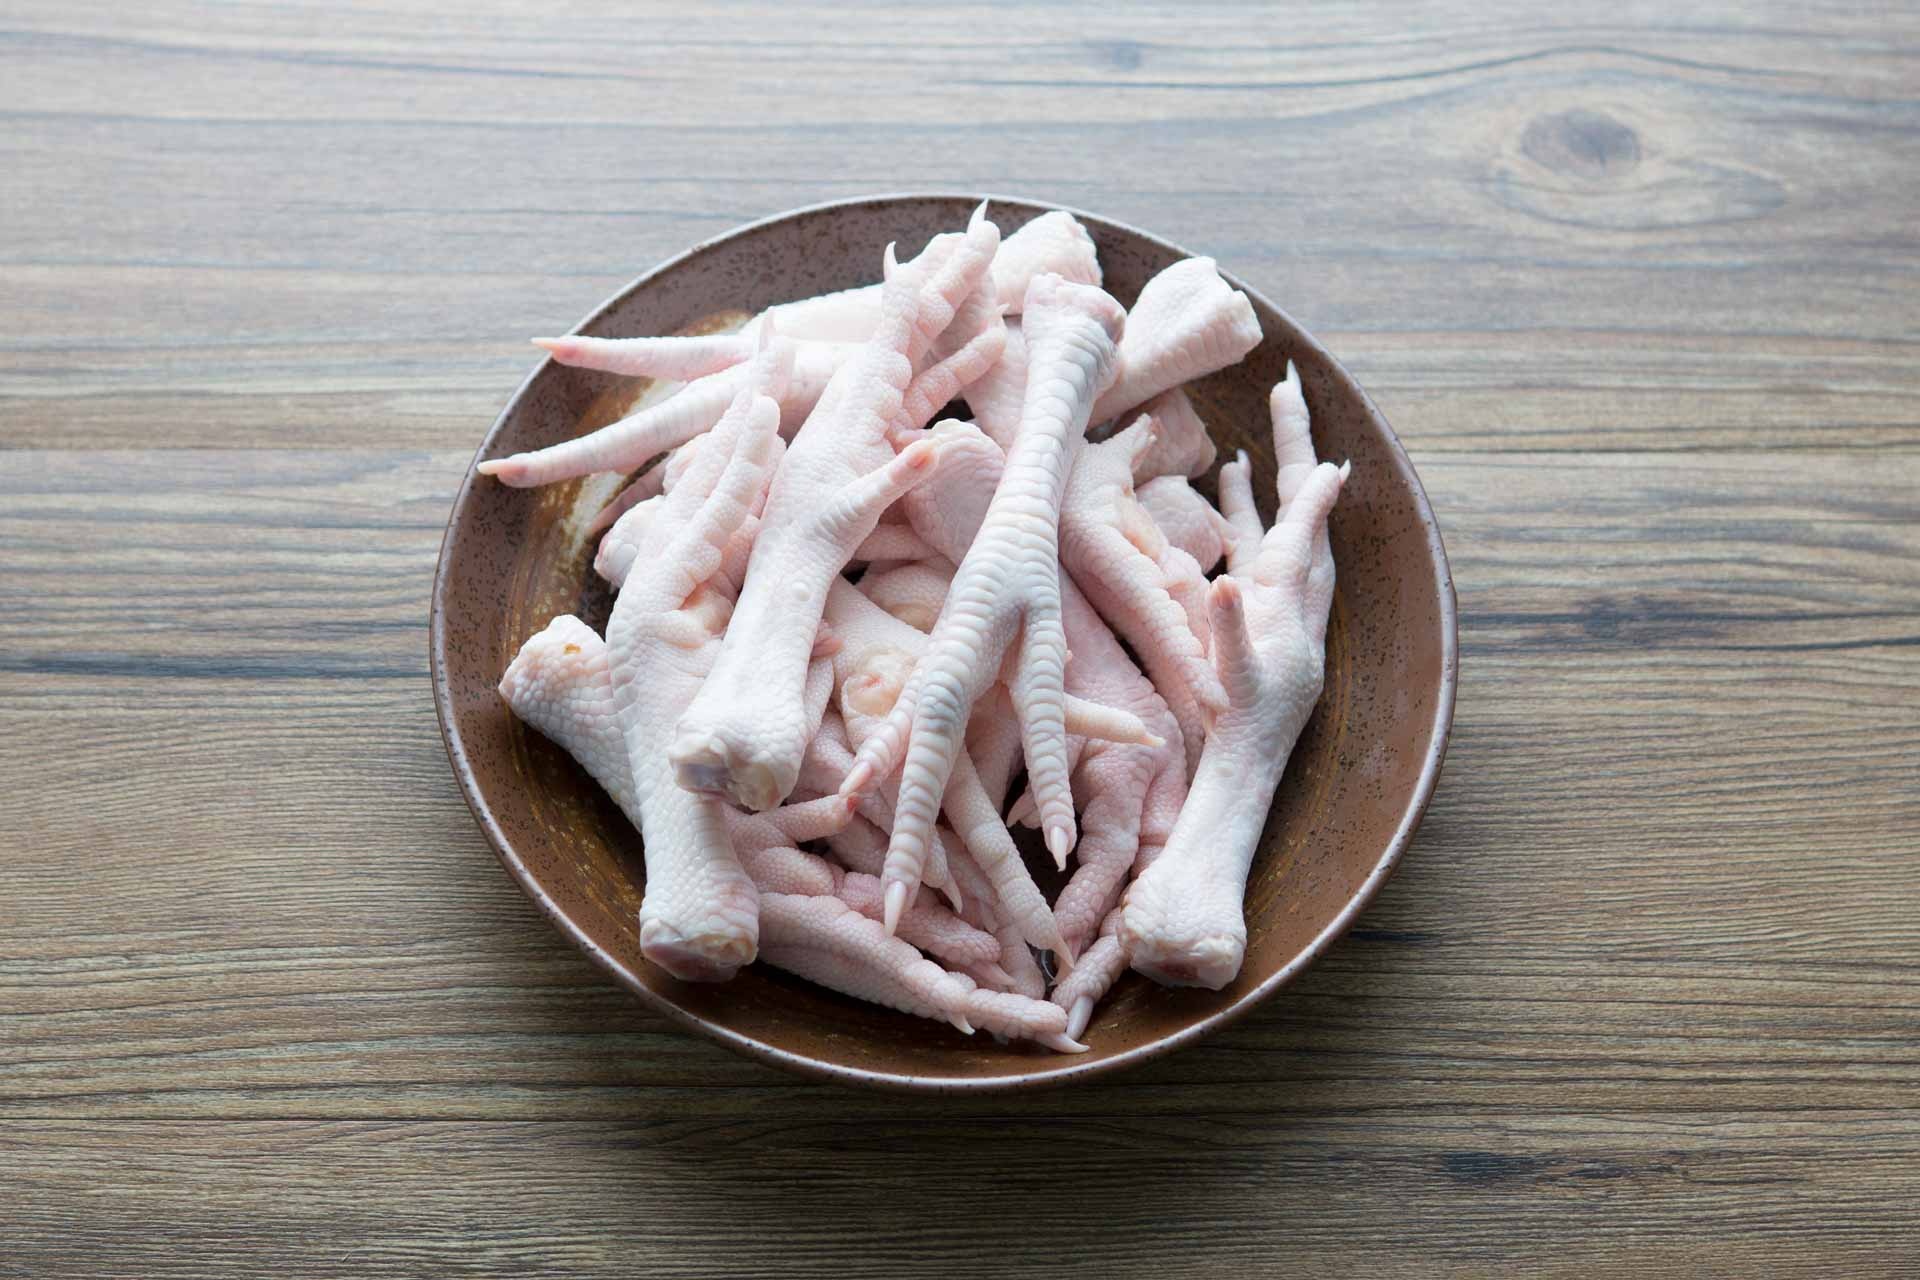
dish, food, meat, animal fat, fish, seafood, cuisine, asian food